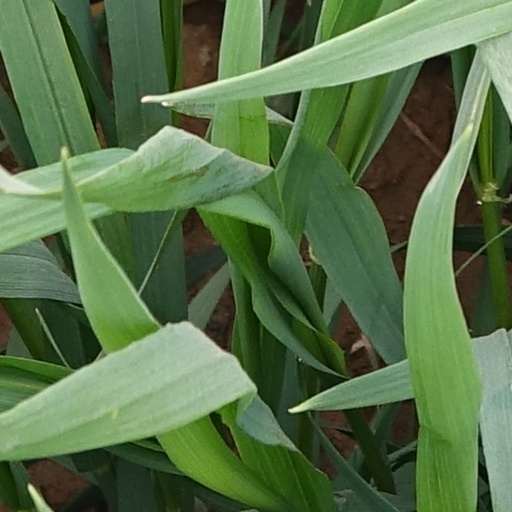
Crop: wheat